Sherrard Banking Company

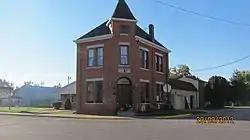

The Sherrard Banking Company is a historic bank located at 314 Third Street in the village of Sherrard, Illinois. David Sherrard had the bank built in 1896, two years after he founded the village. The two-story brick building has a Late Victorian commercial design. The main entrance is at the front corner of the building; a pyramidal tower projects from the steep roof above the entrance. The building's decorations includes an arched entrance and stone window sills and lintels; its relative lack of ornamentation signifies the shift away from the elaborate features widely used earlier in the Victorian period. The first floor of the building was used for the bank, while the second held private professional offices, a common configuration at the time.